Albert Llovera

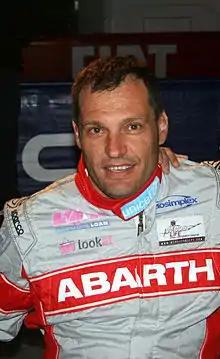
Llovera during 2011 Rally Catalunya.

Albert Llovera Massana (born 11 September 1966) is a rally driver and former alpine skier from Andorra. He became the youngest athlete to compete in the Winter Olympics in 1984 at the age of 17. A serious accident in 1985 left him paralysed from the waist down. He has since taken up rallying, using cars with specially adapted hand controls. He is currently competing in the Super 2000 World Rally Championship.